Scorpion's Revenge

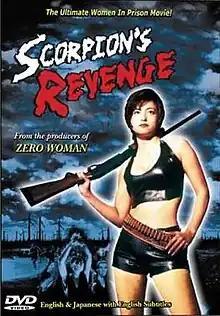
The 2003 DVD Cover for "Scorpion's Revenge" released by Central Park Media

Scorpion's Revenge (also known as Sasori in U.S.A.) is a 1997 Japanese women in prison film directed by Daisuke Goto, and starring Yoko Saito, Shizuka Ochi and Tetta Sugimoto. The film was a Japanese/American co-production and was mostly filmed in Los Angeles, California. The plot of the film centers on a woman framed for the murder of her husband; the plot is similar to that of "Double Jeopardy", which was released two years later.